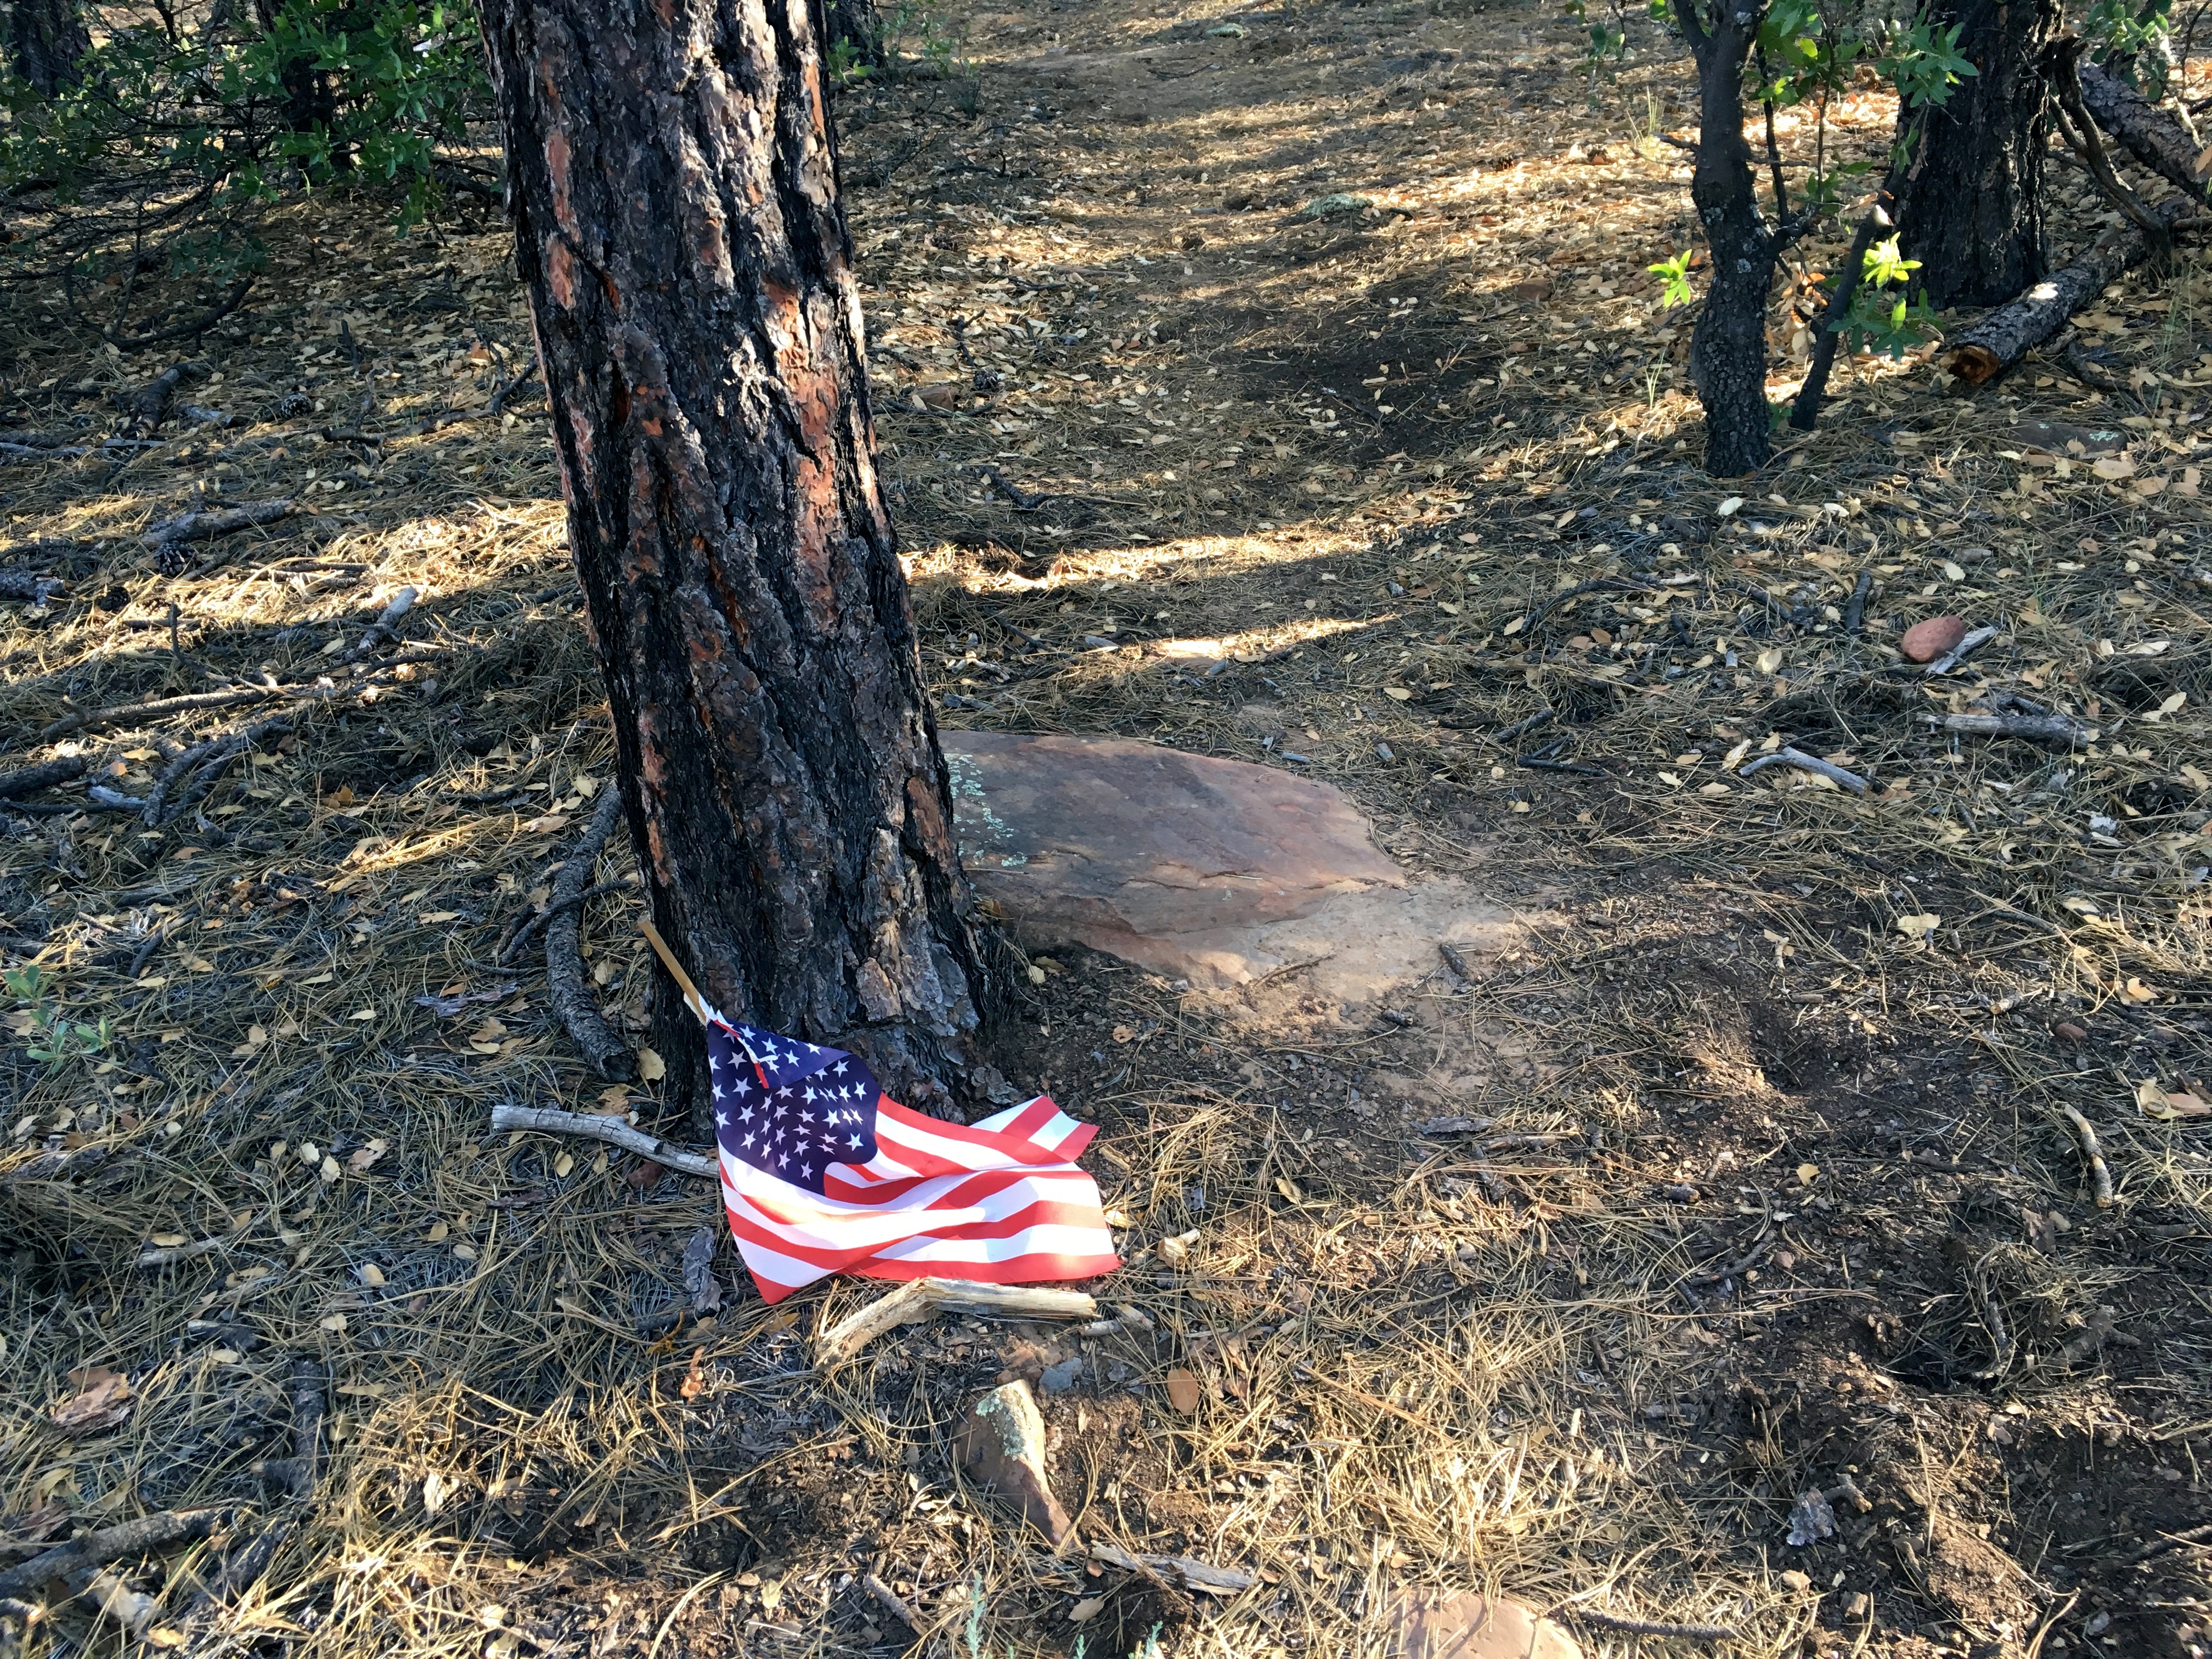
tree, forest, wilderness, walking, trail, leaf, spring, autumn, soil, season, mountain biking